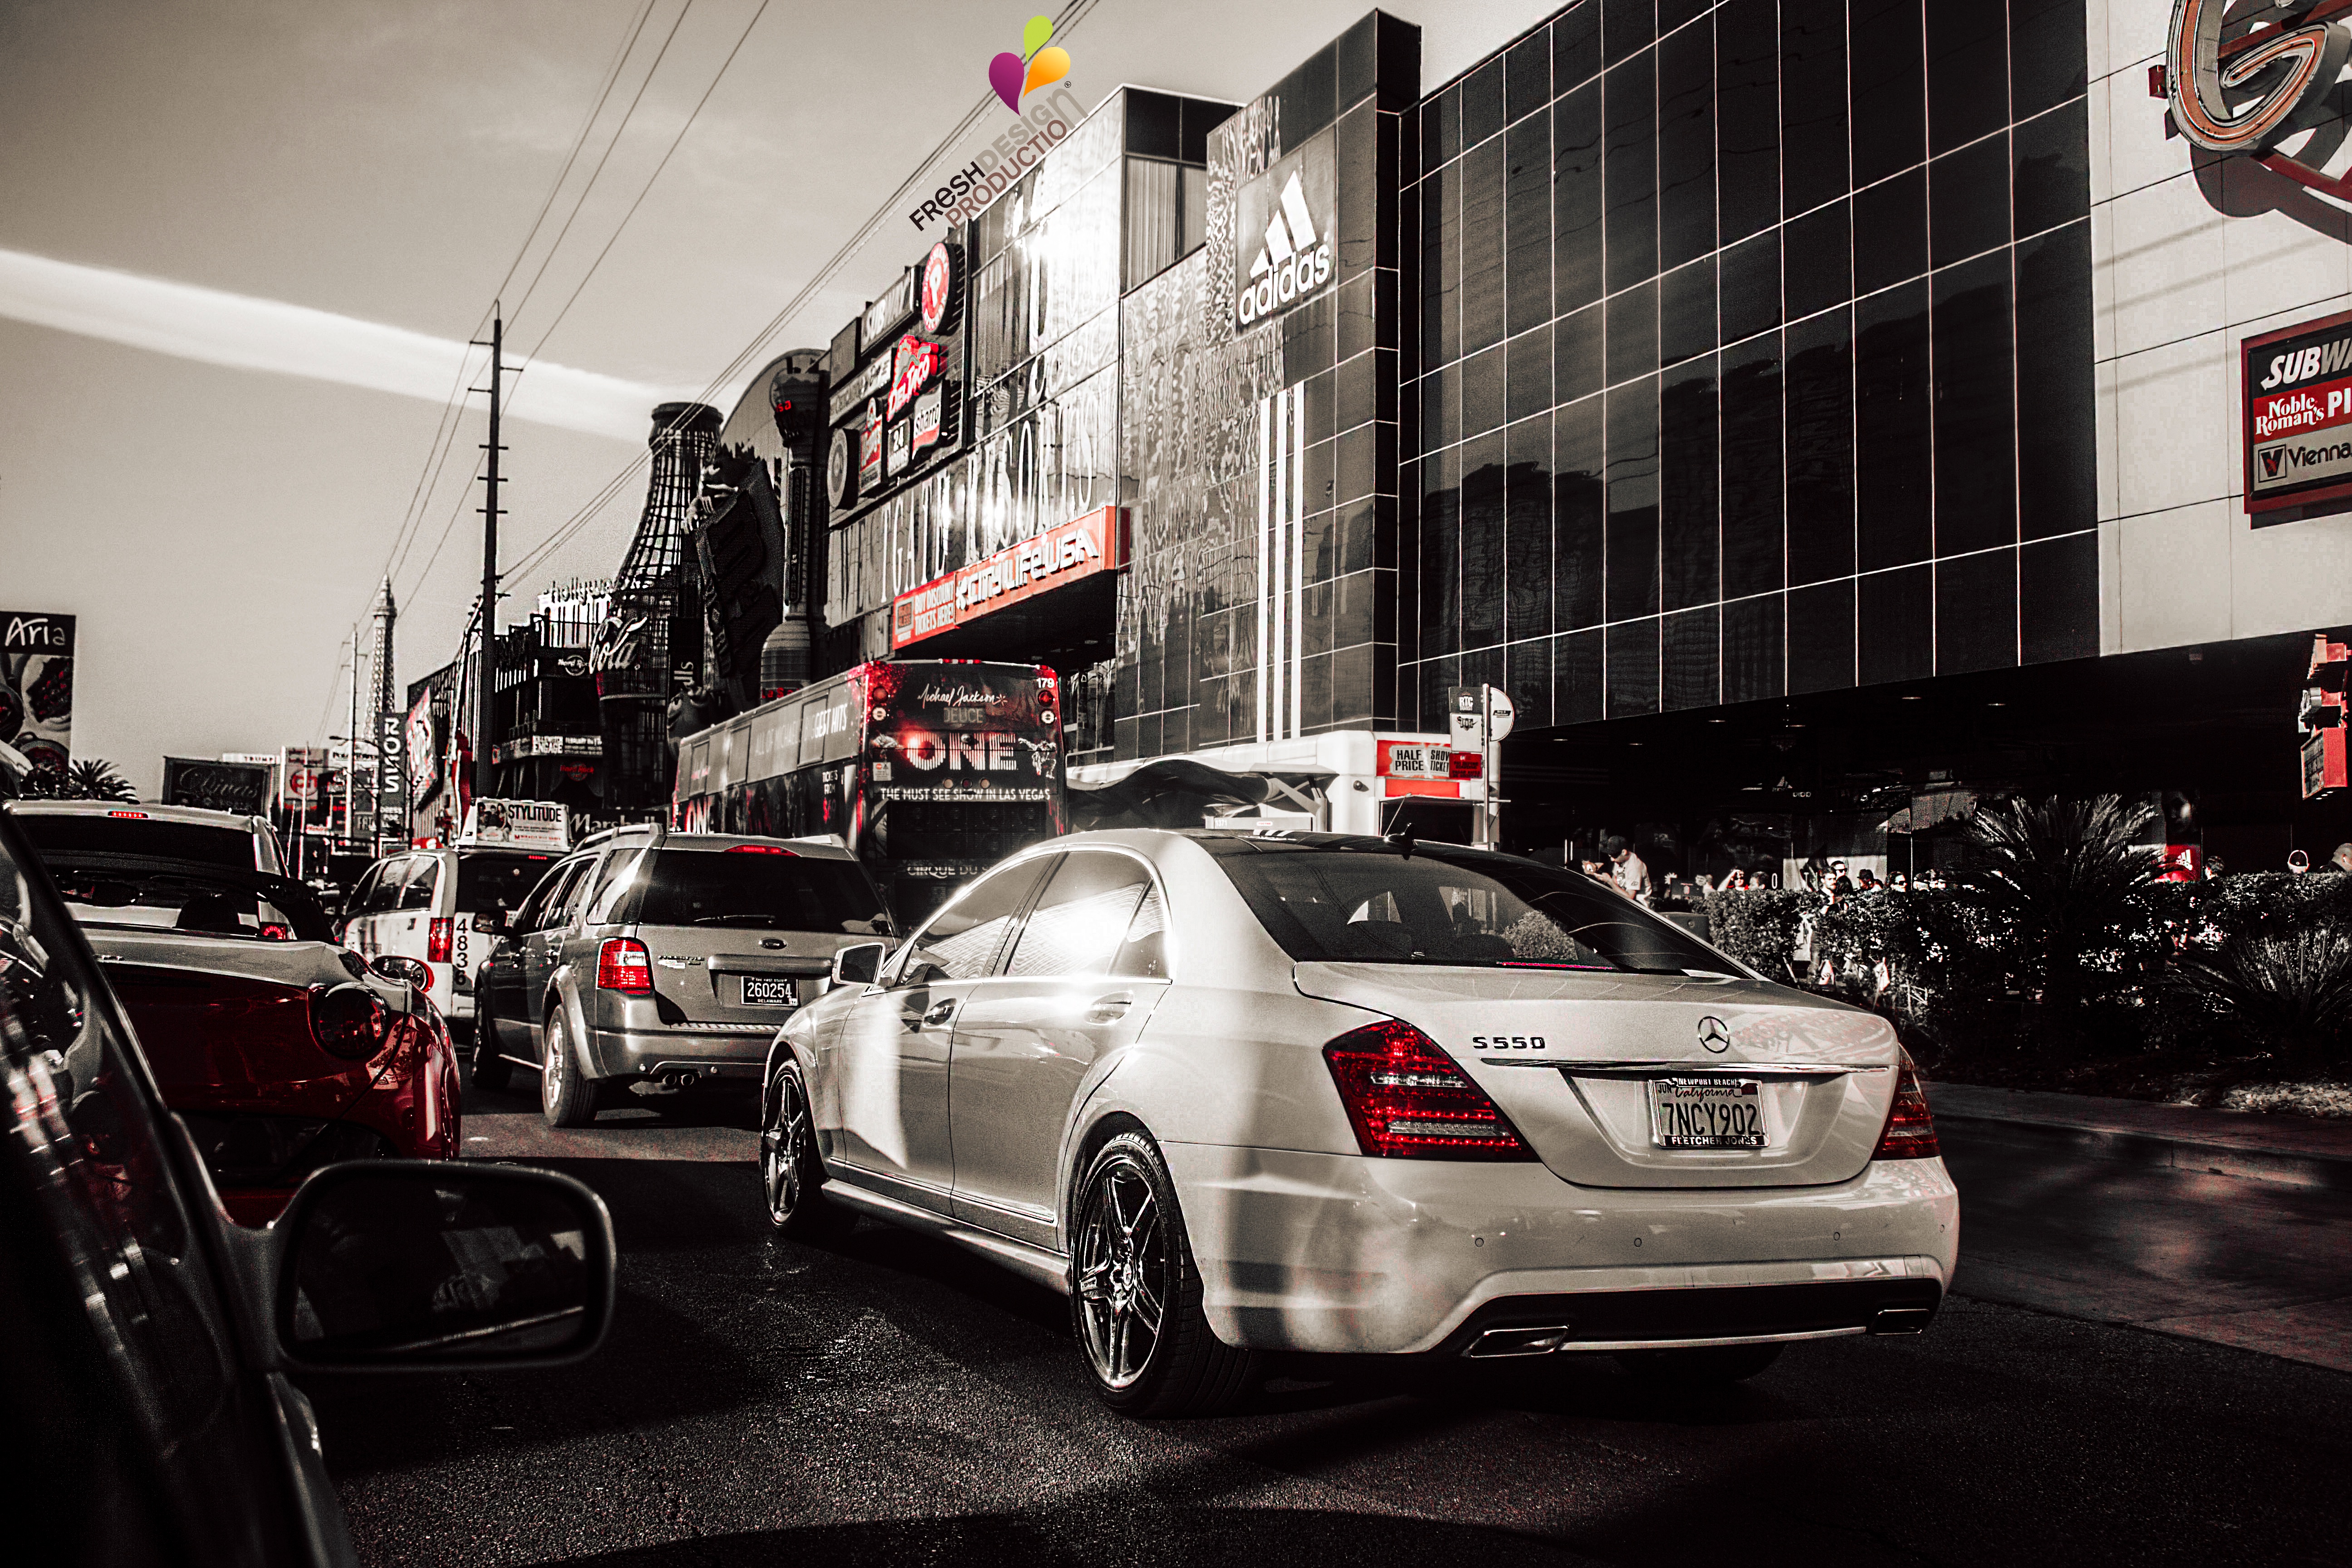
car, wheel, vehicle, supercar, sedan, mercedes benz, lexus, auto show, land vehicle, automobile make, automotive exterior, automotive design, luxury vehicle, sports sedan